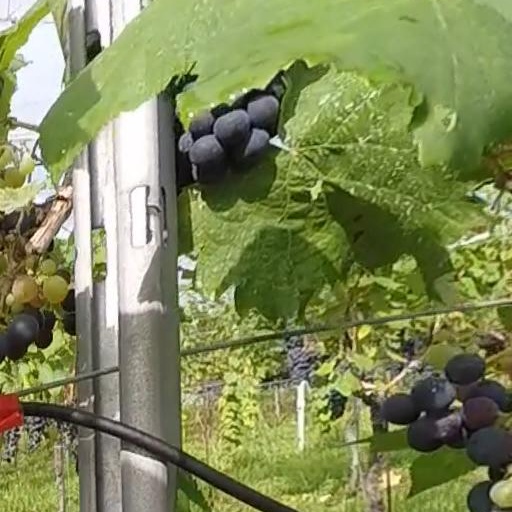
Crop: grape